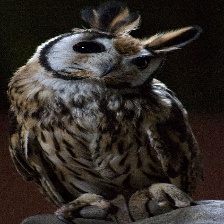
Species: STRIPED OWL
Scientific name: ASIO CLAMATOR
ImageNet parent category: great_grey_owl